New York City

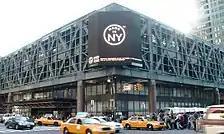
Port Authority Bus Terminal, the world's busiest bus station, at Eighth Avenue and 42nd Street

New York City has the largest educational system of any city. The city's educational infrastructure spans primary education, secondary education, higher education, and research. The New York City Public Schools system, managed by the New York City Department of Education, is the largest public school system in the United States, serving about 1.1 million students in approximately 1,800 separate primary and secondary schools, including charter schools, as of 2017–2018. There are approximately 900 additional privately run secular and religious schools.